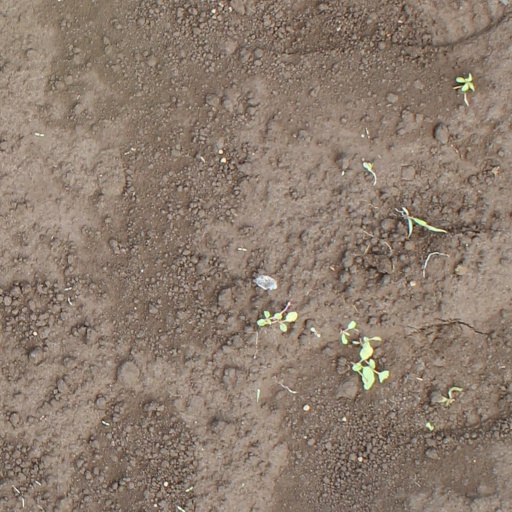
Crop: soybean